Carmel Fatima College, Kalmunai

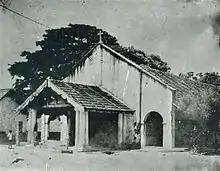
Carmel English School building

In 1922, Apostolic Carmelites Nuns came to Sri Lanka to provide their services. In July 1928 they established the Carmel Convent in Kalmunai. In 1958, Carmel High School was formed by amalgamating all their English and Tamil medium schools. Reverend Sisters M.Flentine, M.Algock, M.Lorinda, M.Dorothea, M.Dominica, M.Elaine, M.Frideswide, M.Judith, M.Odilia, M.Alphina, M.Lydoona, and M.Mabel worked hard for the development of Carmel High School. Rev.Sr.M.Dorothea played a major role in the development of the school as the principal for 17 years.